Illinois

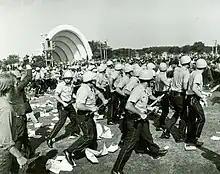
Police and protesters at the 1968 Democratic National Convention in Chicago.

During the American Civil War, Illinois ranked fourth in soldiers who served (more than 250,000) in the Union Army, a figure surpassed by only New York, Pennsylvania, and Ohio. Beginning with President Abraham Lincoln's first call for troops and continuing throughout the war, Illinois mustered 150 infantry regiments, which were numbered from the 7th to the 156th regiments. Seventeen cavalry regiments were also gathered, as well as two light artillery regiments. The town of Cairo, at the southern tip of the state at the confluence of the Mississippi and Ohio Rivers, served as a strategically important supply base and training center for the Union army. For several months, both General Grant and Admiral Foote had headquarters in Cairo.